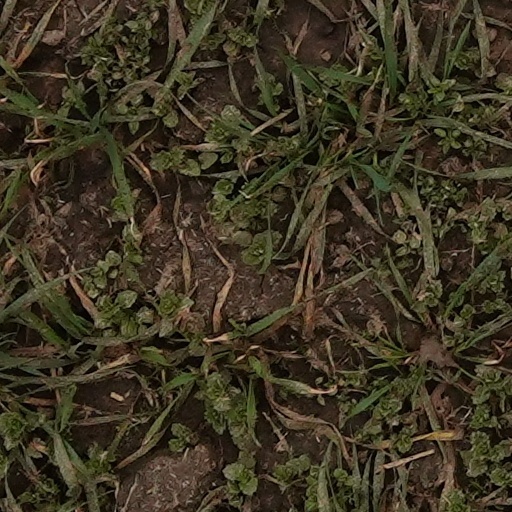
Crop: wheat